Jimmy Takter

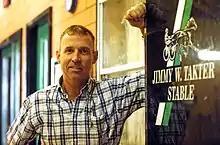

Jimmy Takter (born September 29, 1960, in Norrköping, Sweden) is a harness racing horse trainer based in East Windsor, New Jersey, who came to the U.S. in 1982. He was inducted into the U.S. Harness Racing Hall of Fame in 2012.